Canisius Golden Griffins men's basketball statistical leaders

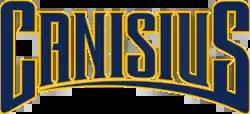

The Canisius Golden Griffins men's basketball statistical leaders are individual statistical leaders of the Canisius Golden Griffins men's basketball program in various categories, including points, rebounds, assists, steals, and blocks. Within those areas, the lists identify single-game, single-season, and career leaders. The Golden Griffins represent Canisius College in the NCAA's Metro Atlantic Athletic Conference.